Netherlands in the Eurovision Song Contest 2013

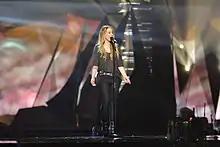
Anouk during a rehearsal before the first semi-final

Anouk took part in technical rehearsals on 3 and 6 May, followed by dress rehearsals on 9 and 10 May. This included the jury show on 9 May where the professional juries of each country watched and voted on the competing entries.